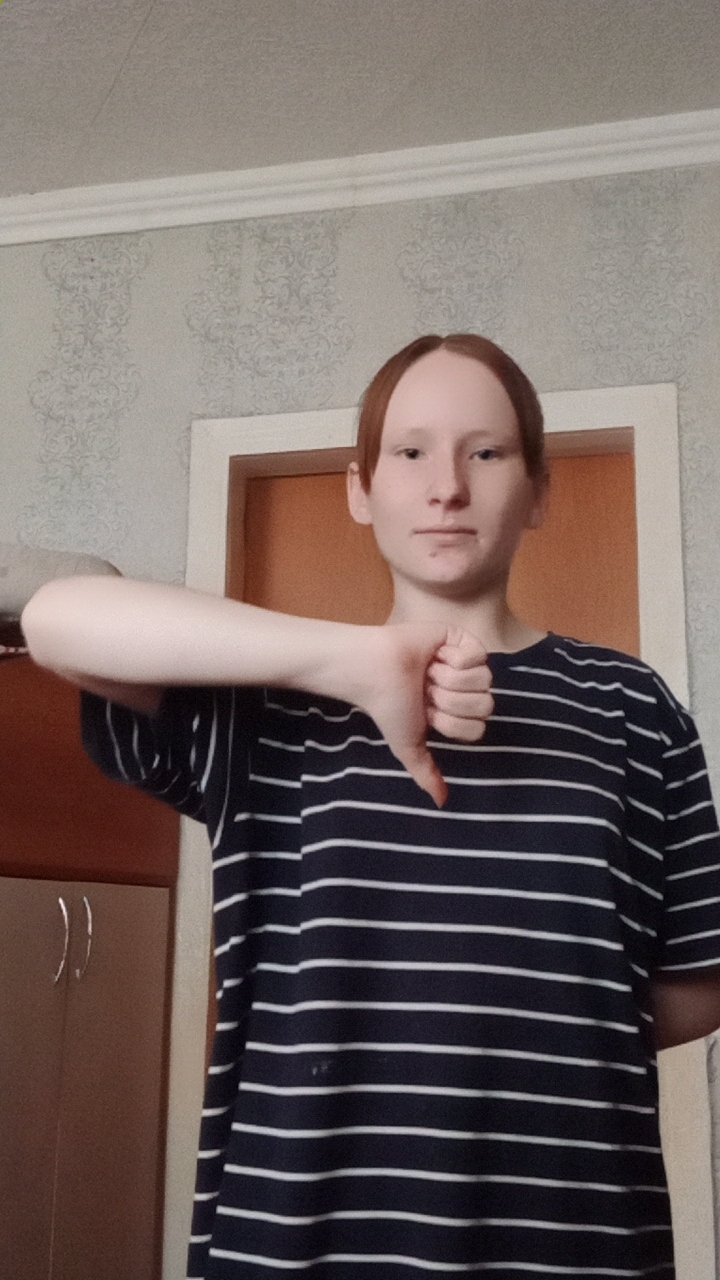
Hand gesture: dislike